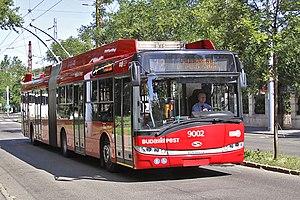
Le trolleybus de Budapest dessert essentiellement le centre-ville de Budapest. Il est exploité par la société publique Budapesti Közlekedési Zrt.. Inauguré le 21 décembre 1949 par Kálmán Pongrácz, jour de l'anniversaire de Joseph Staline, la numérotation de sa première ligne à partir de 70 est une référence explicite à l'âge du dictateur russe.